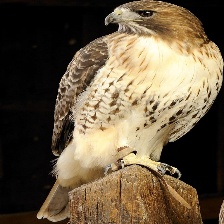
Species: RED TAILED HAWK
Scientific name: BUTEO JAMAICENSIS